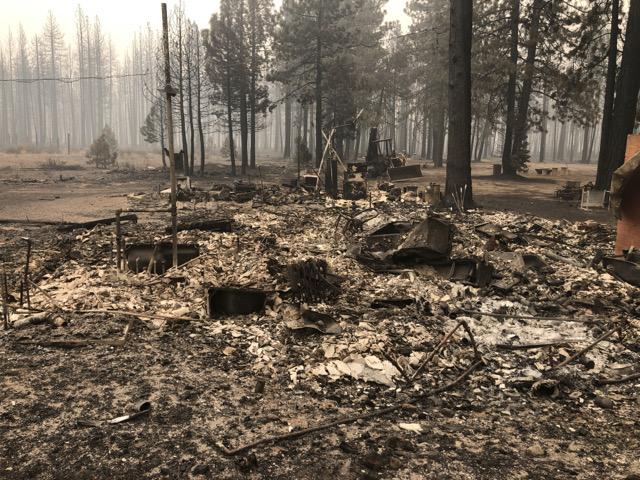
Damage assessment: destroyed